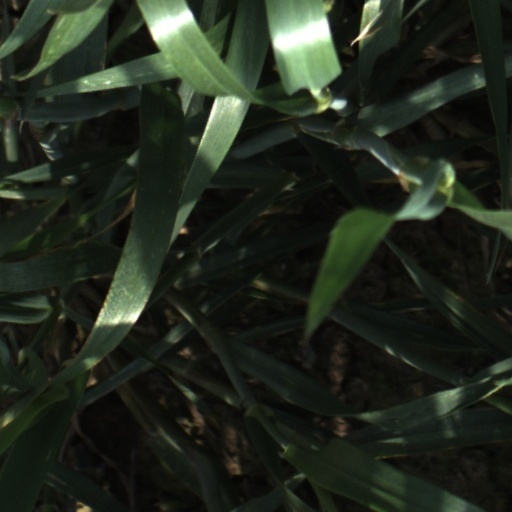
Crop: wheat